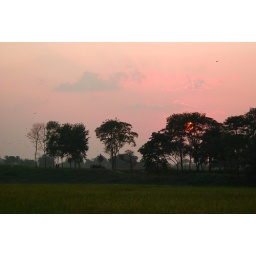
Rice field around my house in Biratnagar Nepal.